Bandipur National Park

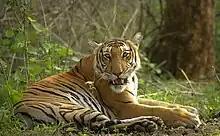
The waterhole female tigress at Bandipur tiger reserve.

Bandipur National Park is located between 75° 12’ 17" E to 76° 51’ 32" E and 11° 35’ 34" N to 11° 57’ 02" N where the Deccan Plateau meets the Western Ghats, and the altitude of the park ranges from to . As a result, the park has a variety of biomes including dry deciduous forests, moist deciduous forests and shrublands. The wide range of habitats helps support a diverse range of organisms. The park is flanked by the Kabini river in the north and the Moyar in the south. The Nugu river runs through the park. The highest point in the park is on a hill called Himavad Gopalaswamy Betta, where there is a Hindu temple at the summit. Bandipur has typical tropical climate with distinct wet and dry seasons. The dry and hot period usually begins in early March and can last till the arrival of the monsoon rains in June.